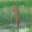
Label: deer